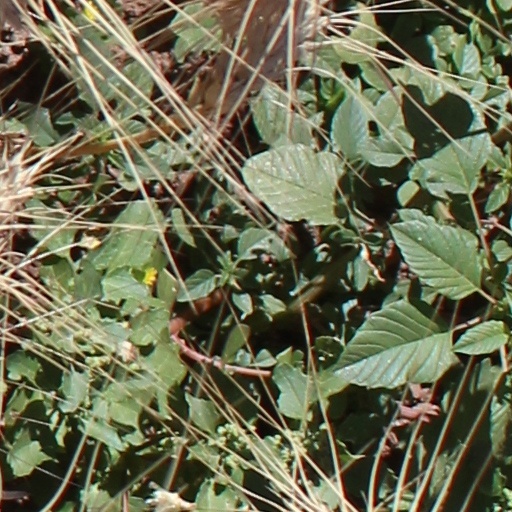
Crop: wheat